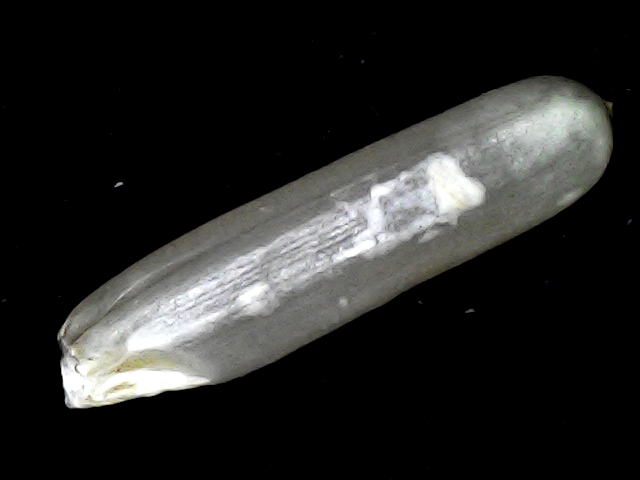
Rice variety: BD57